Archery at the 2014 Summer Youth Olympics – Girls' individual

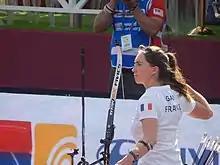
Melanie Gaubil (pictured at the 2019 Archery World Cup) won silver medal.

The bronze medal match was the first medal encounter to be decided. Lee took a comfortable victory over Machado by seven set points to one, the eighteenth seed able only to match Lee's shooting in the second set where the pair tied on twenty-seven points apiece. Machado's performance was nevertheless considered to have exceeded expectations, the Brazilian herself expressing surprise at how far she progressed in the competition, having returned to the sport just six months prior to the event.